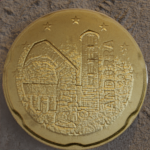
Coin value: 20cents
Country: ad
Edition: standard